The World's Fastest Indian

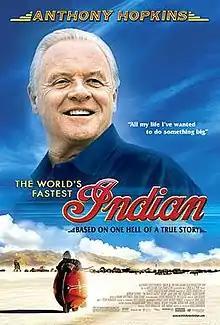
Theatrical release poster

The World's Fastest Indian is a 2005 New Zealand biographical sports drama film based on the story of New Zealand speed bike racer Burt Munro and his highly modified 1920 Indian Scout motorcycle. Munro set numerous land speed records for motorcycles with engines less than 1,000 cc at the Bonneville Salt Flats in Utah in the late 1950s and into the 1960s. The film stars Anthony Hopkins, and was produced, written, and directed by Roger Donaldson.